Chattahoochee (film)

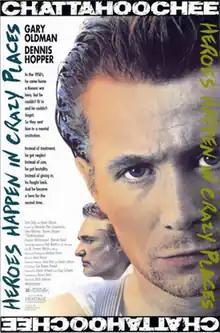
Theatrical release poster

Chattahoochee is a 1989 American drama film directed by Mick Jackson and starring Gary Oldman and Dennis Hopper. The film is based on the real-life experiences of Chris Calhoun in a Florida state mental institution. Calhoun later met James Hicks who wrote the script. It was turned down by several major studios before being accepted by Hemdale Film Corporation, a small British-owned, Los Angeles–based company that also produced "Platoon", "Hoosiers", "The Last Emperor", and "Salvador".